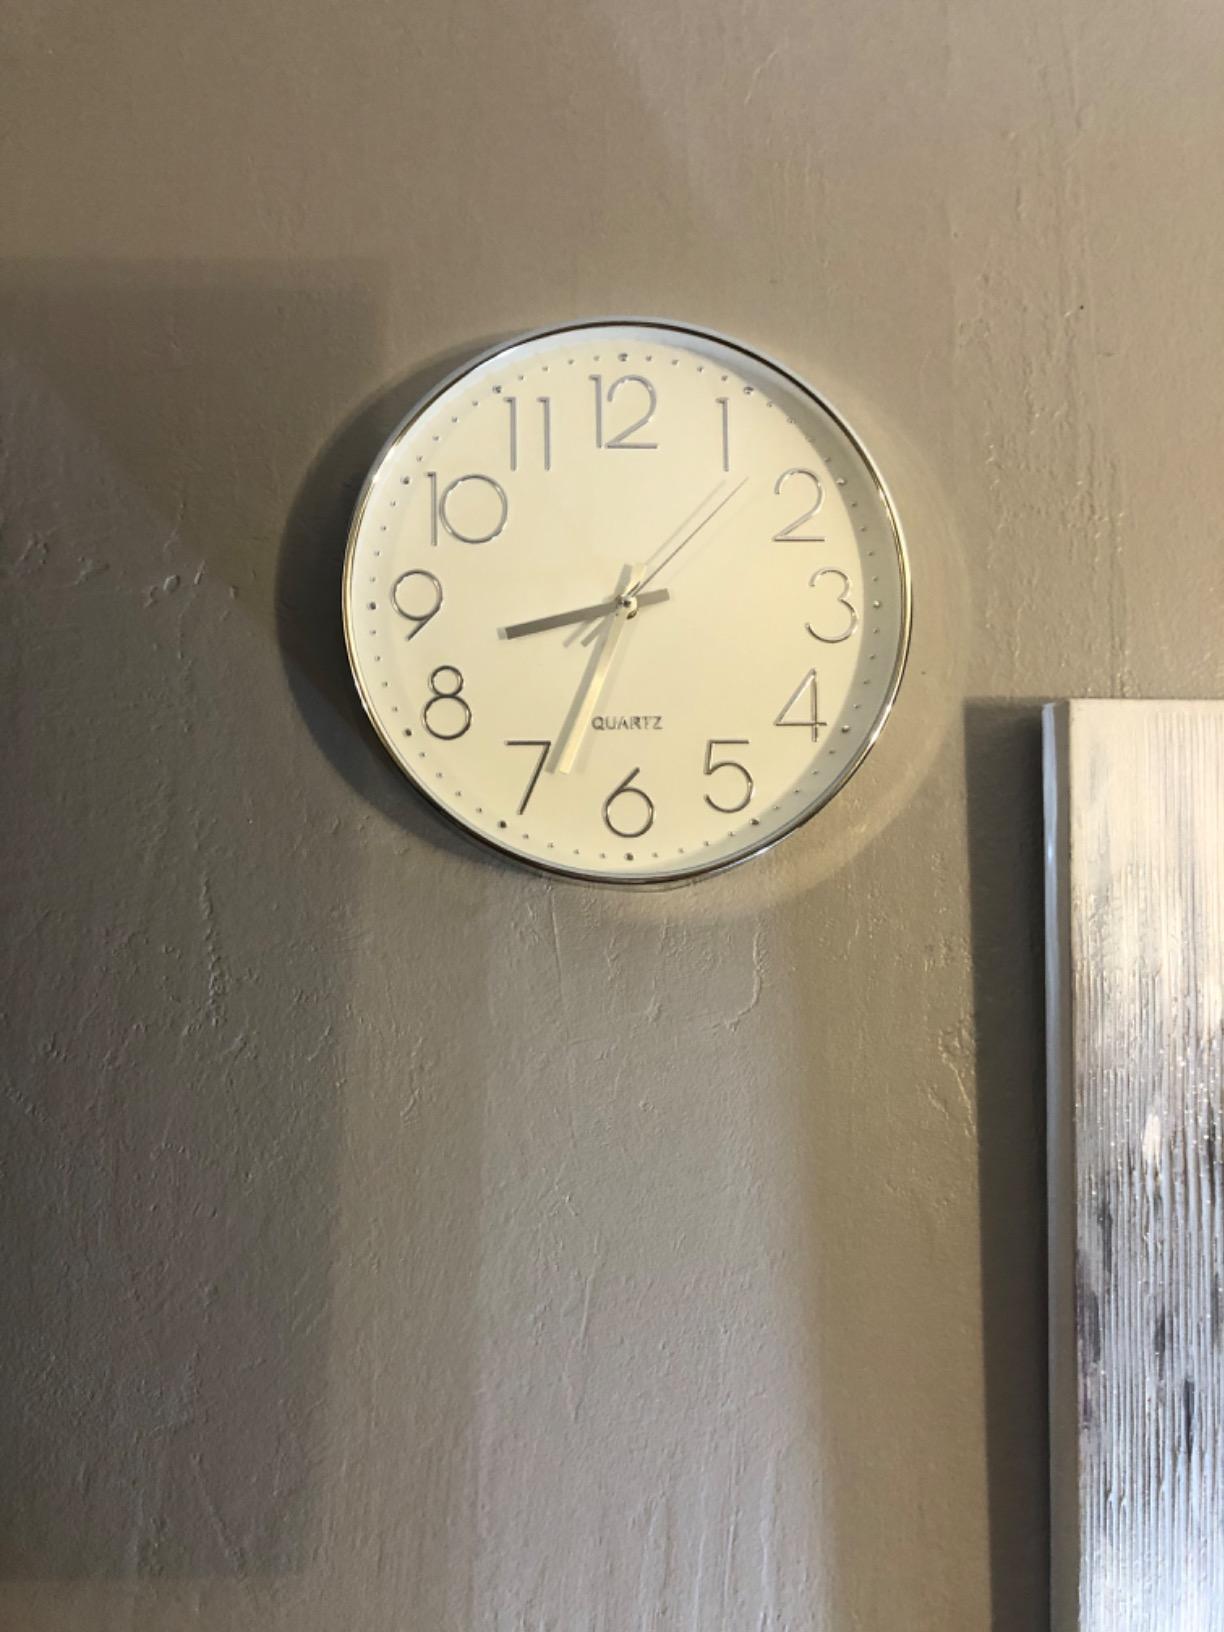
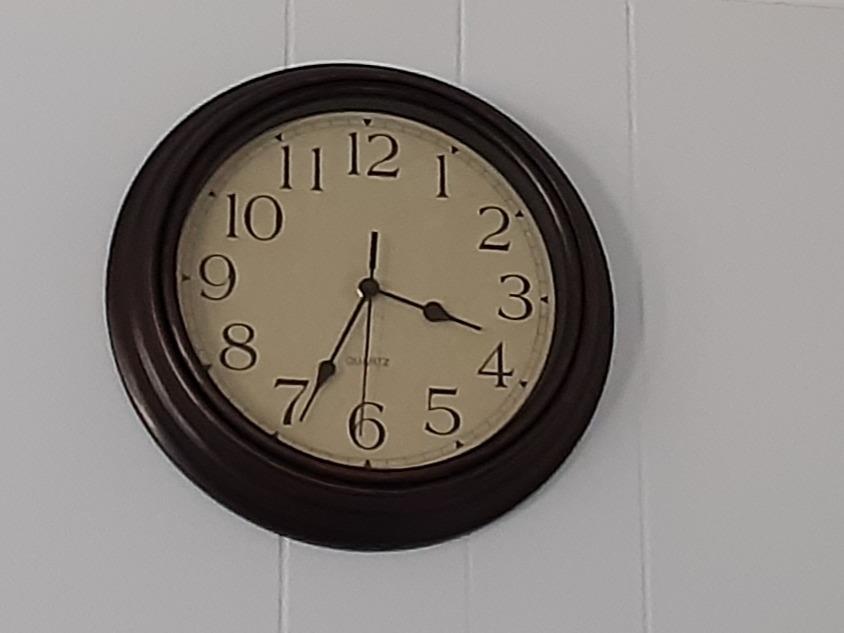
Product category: clock
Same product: no